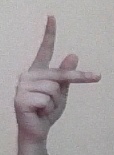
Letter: dha